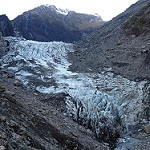
Label: glacier